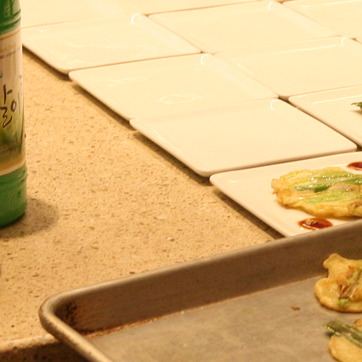
Material: polishedstone